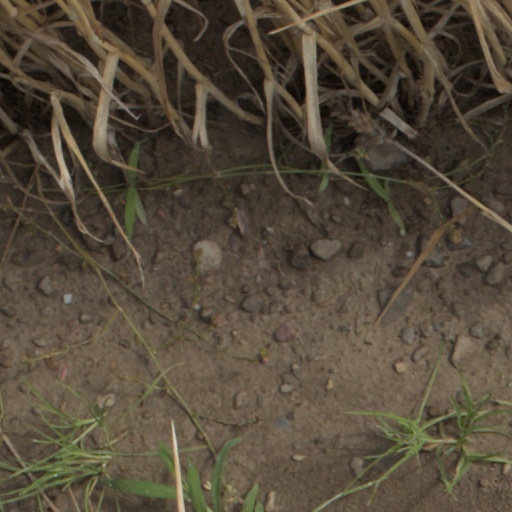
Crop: wheat